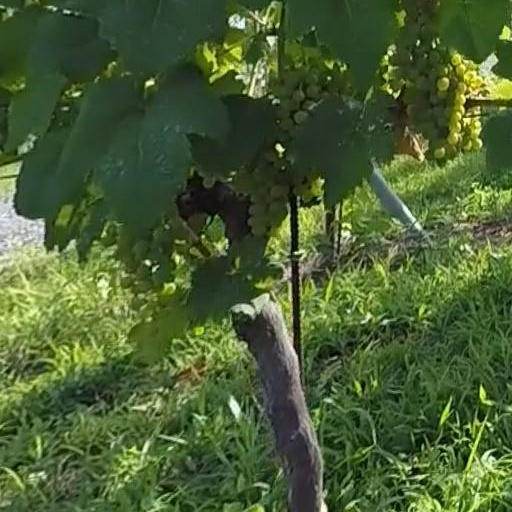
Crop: grape